Blue Cross Arena

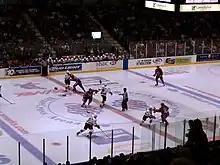
Amerks vs the Binghamton Senators in 2005

The first event at the facility was a public trade show held in the exhibition hall and featured such famous Rochester-based companies as Eastman Kodak, Haloid (now Xerox), Bausch & Lomb, General Railway Signal and Rochester Products.